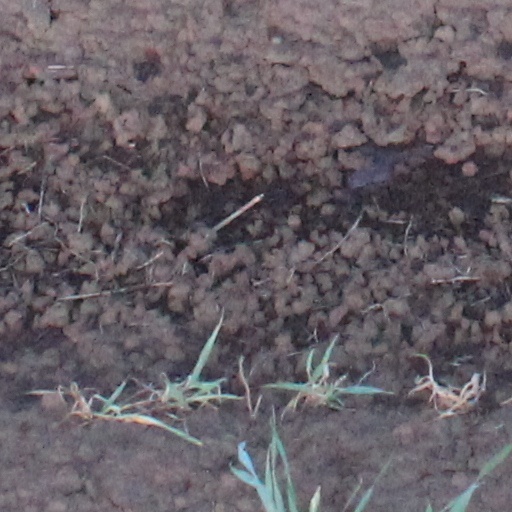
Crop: wheat